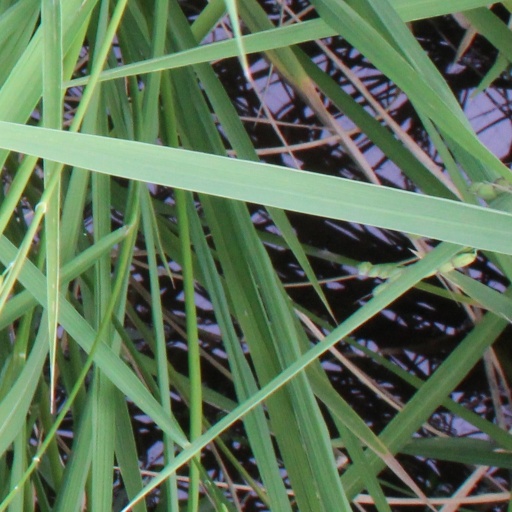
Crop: rice